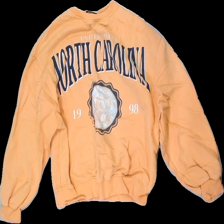
View: front
Type: Sweater
Category: Unisex
Brand: Bershka (Zara)
Colors: Orange, Black, White, Multicolor
Material: 100% cotton
Pattern: Other
Cut: Regular, C-collar
Size: XS
Season: All
Price range: 50-100
Recommended usage: Export
Comment: washed out